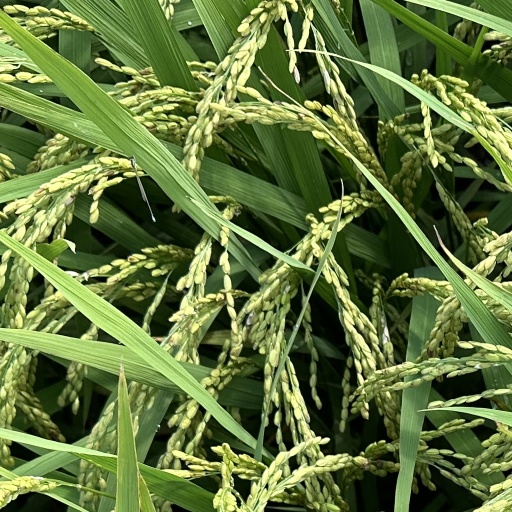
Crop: rice